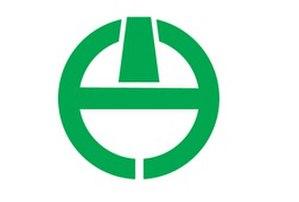
Uken est un village du district d'Ōshima, dans la préfecture de Kagoshima, au Japon.